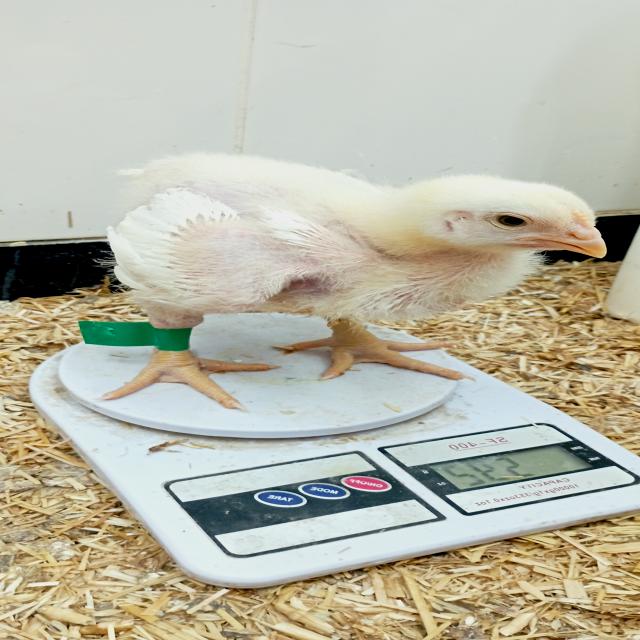
Weight: 592 g